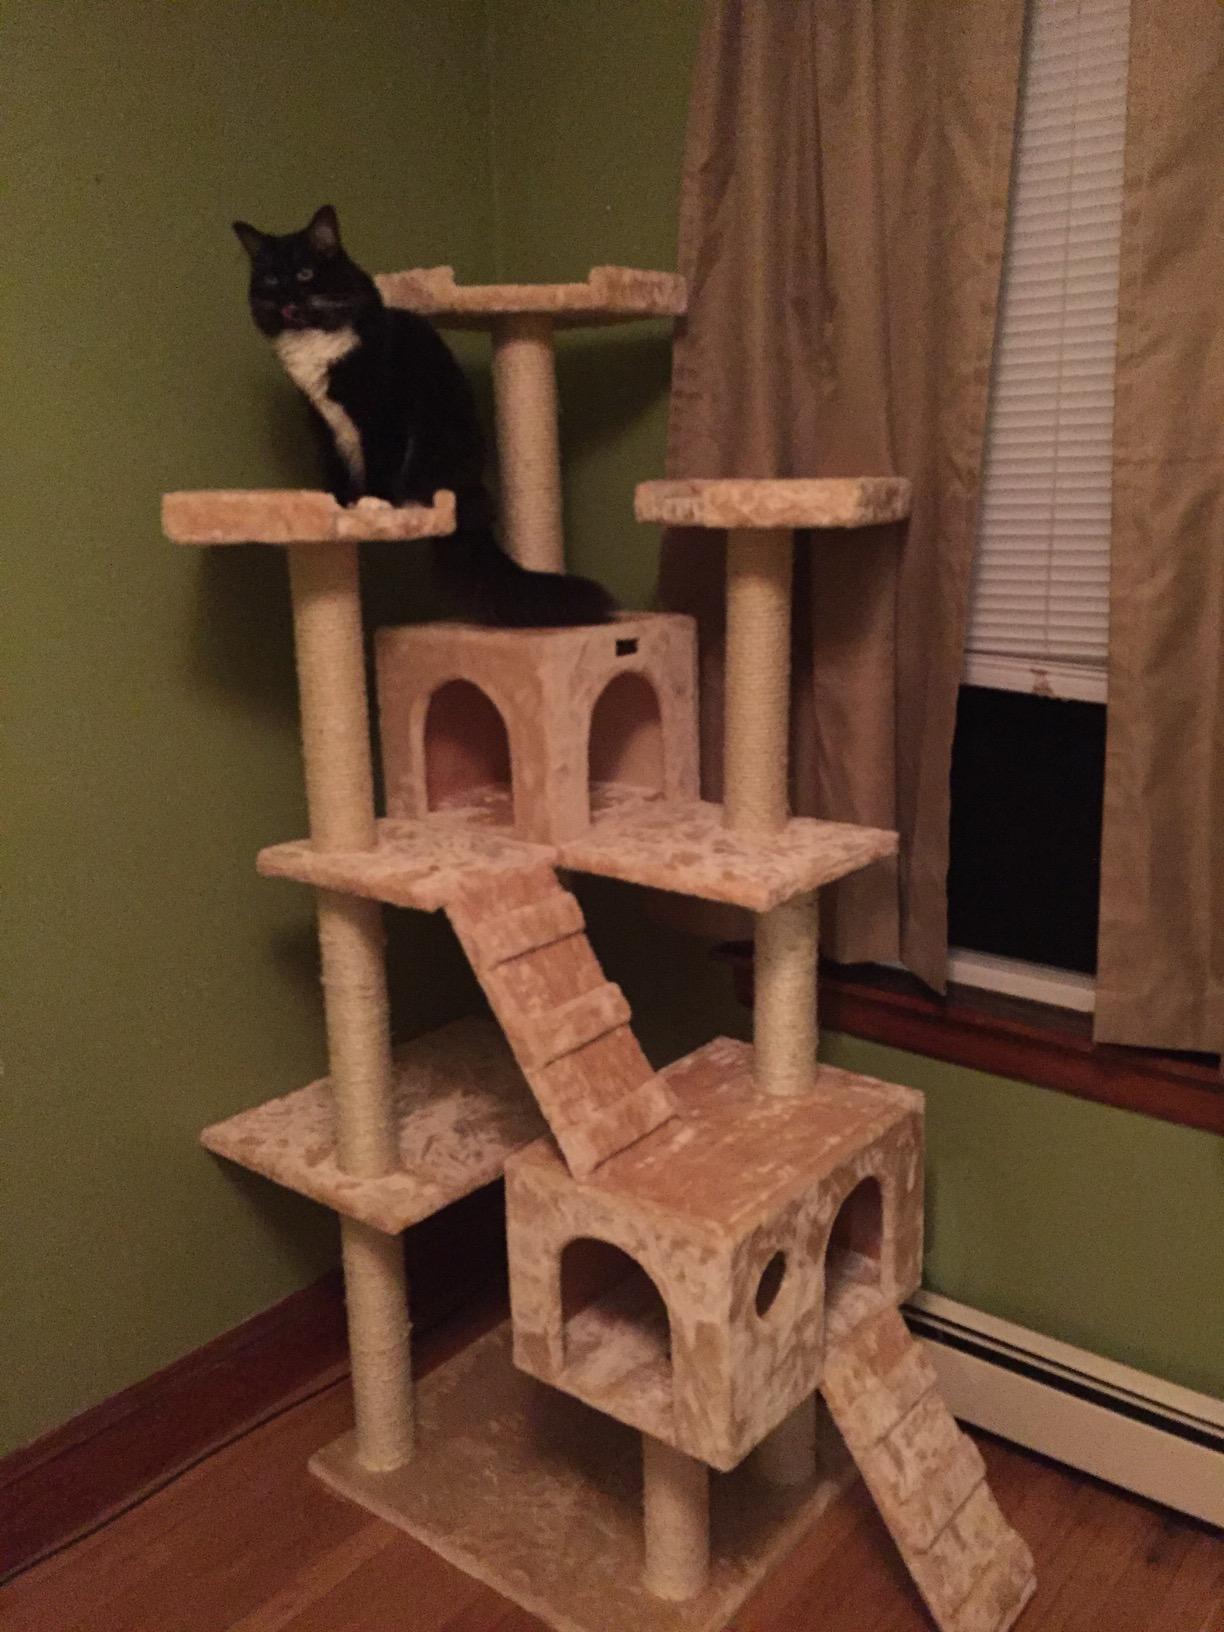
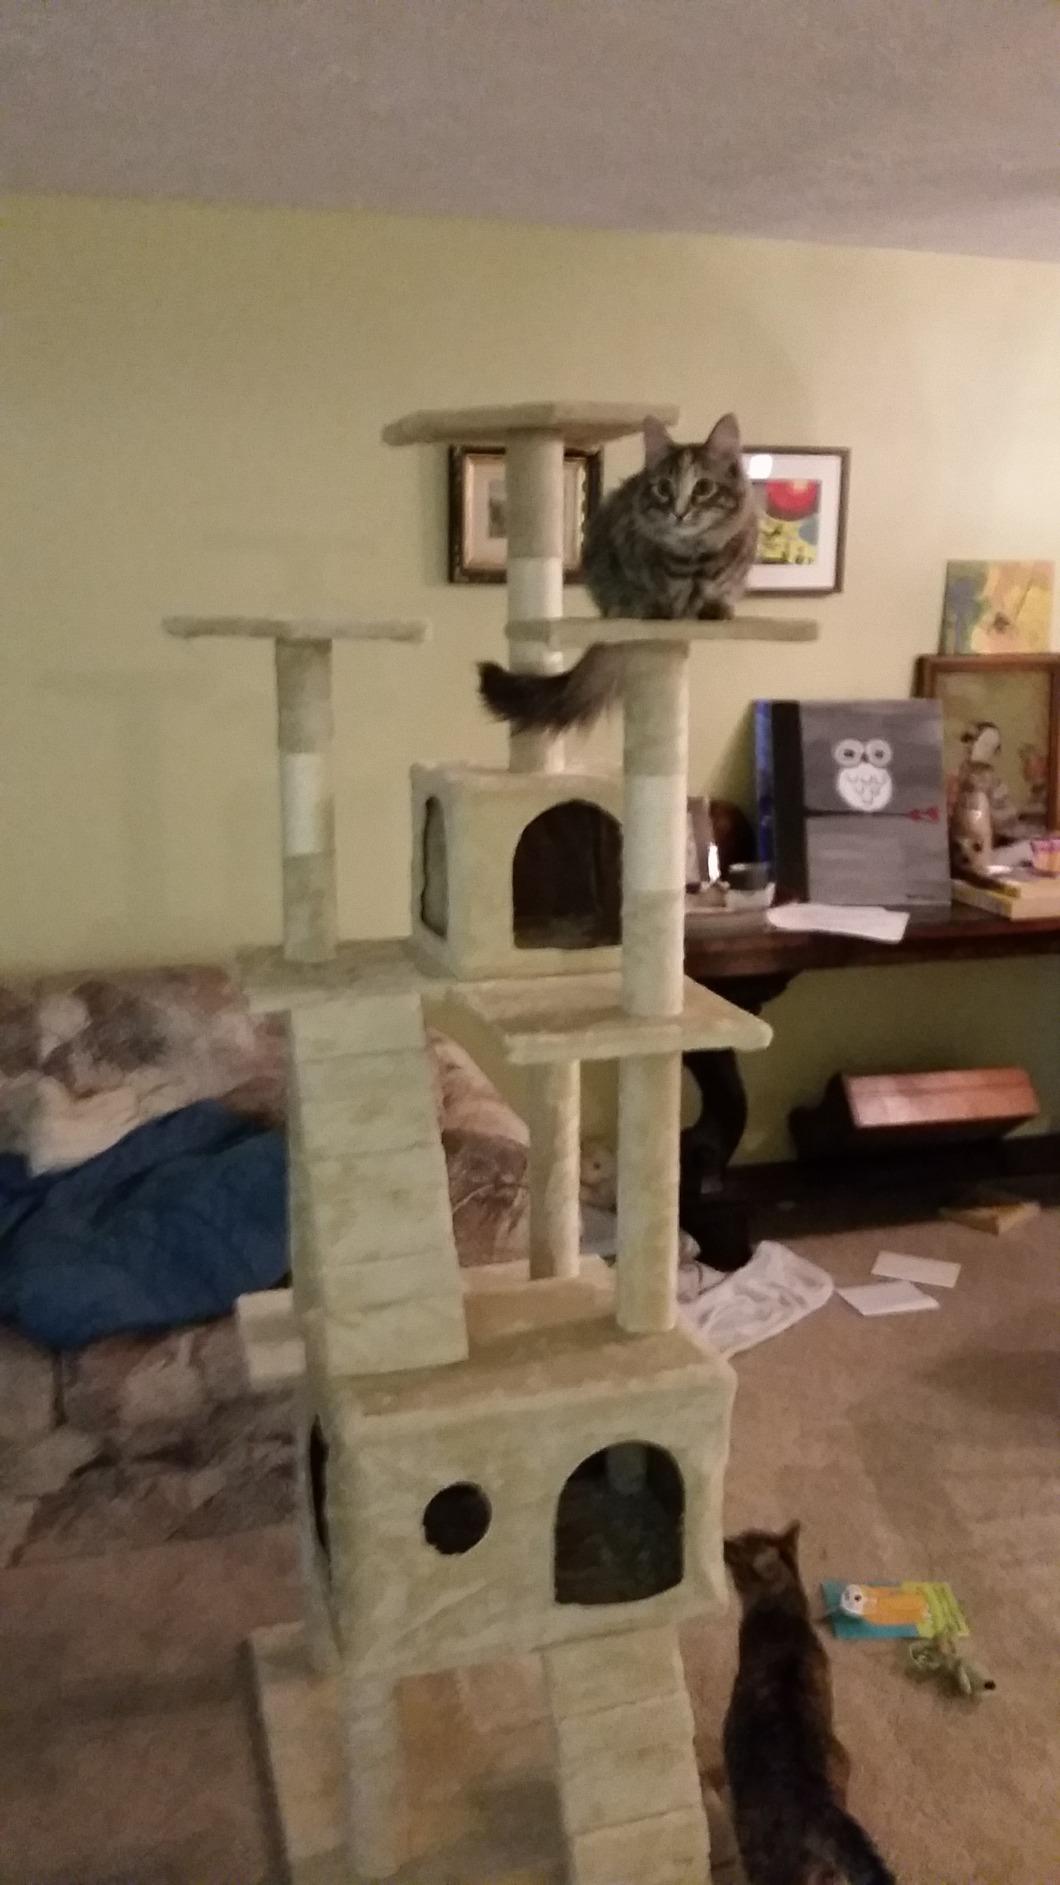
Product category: items_cat tree
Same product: no